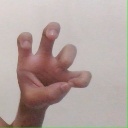
अक्षर: छ